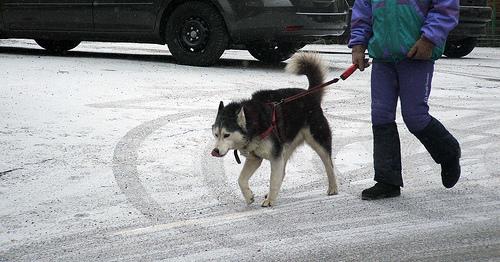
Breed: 232-n000083-Eskimo_dog